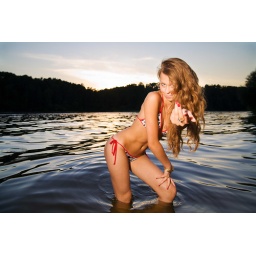
Young beautiful smiling woman in bikini standing in water at sunset and beckon you.